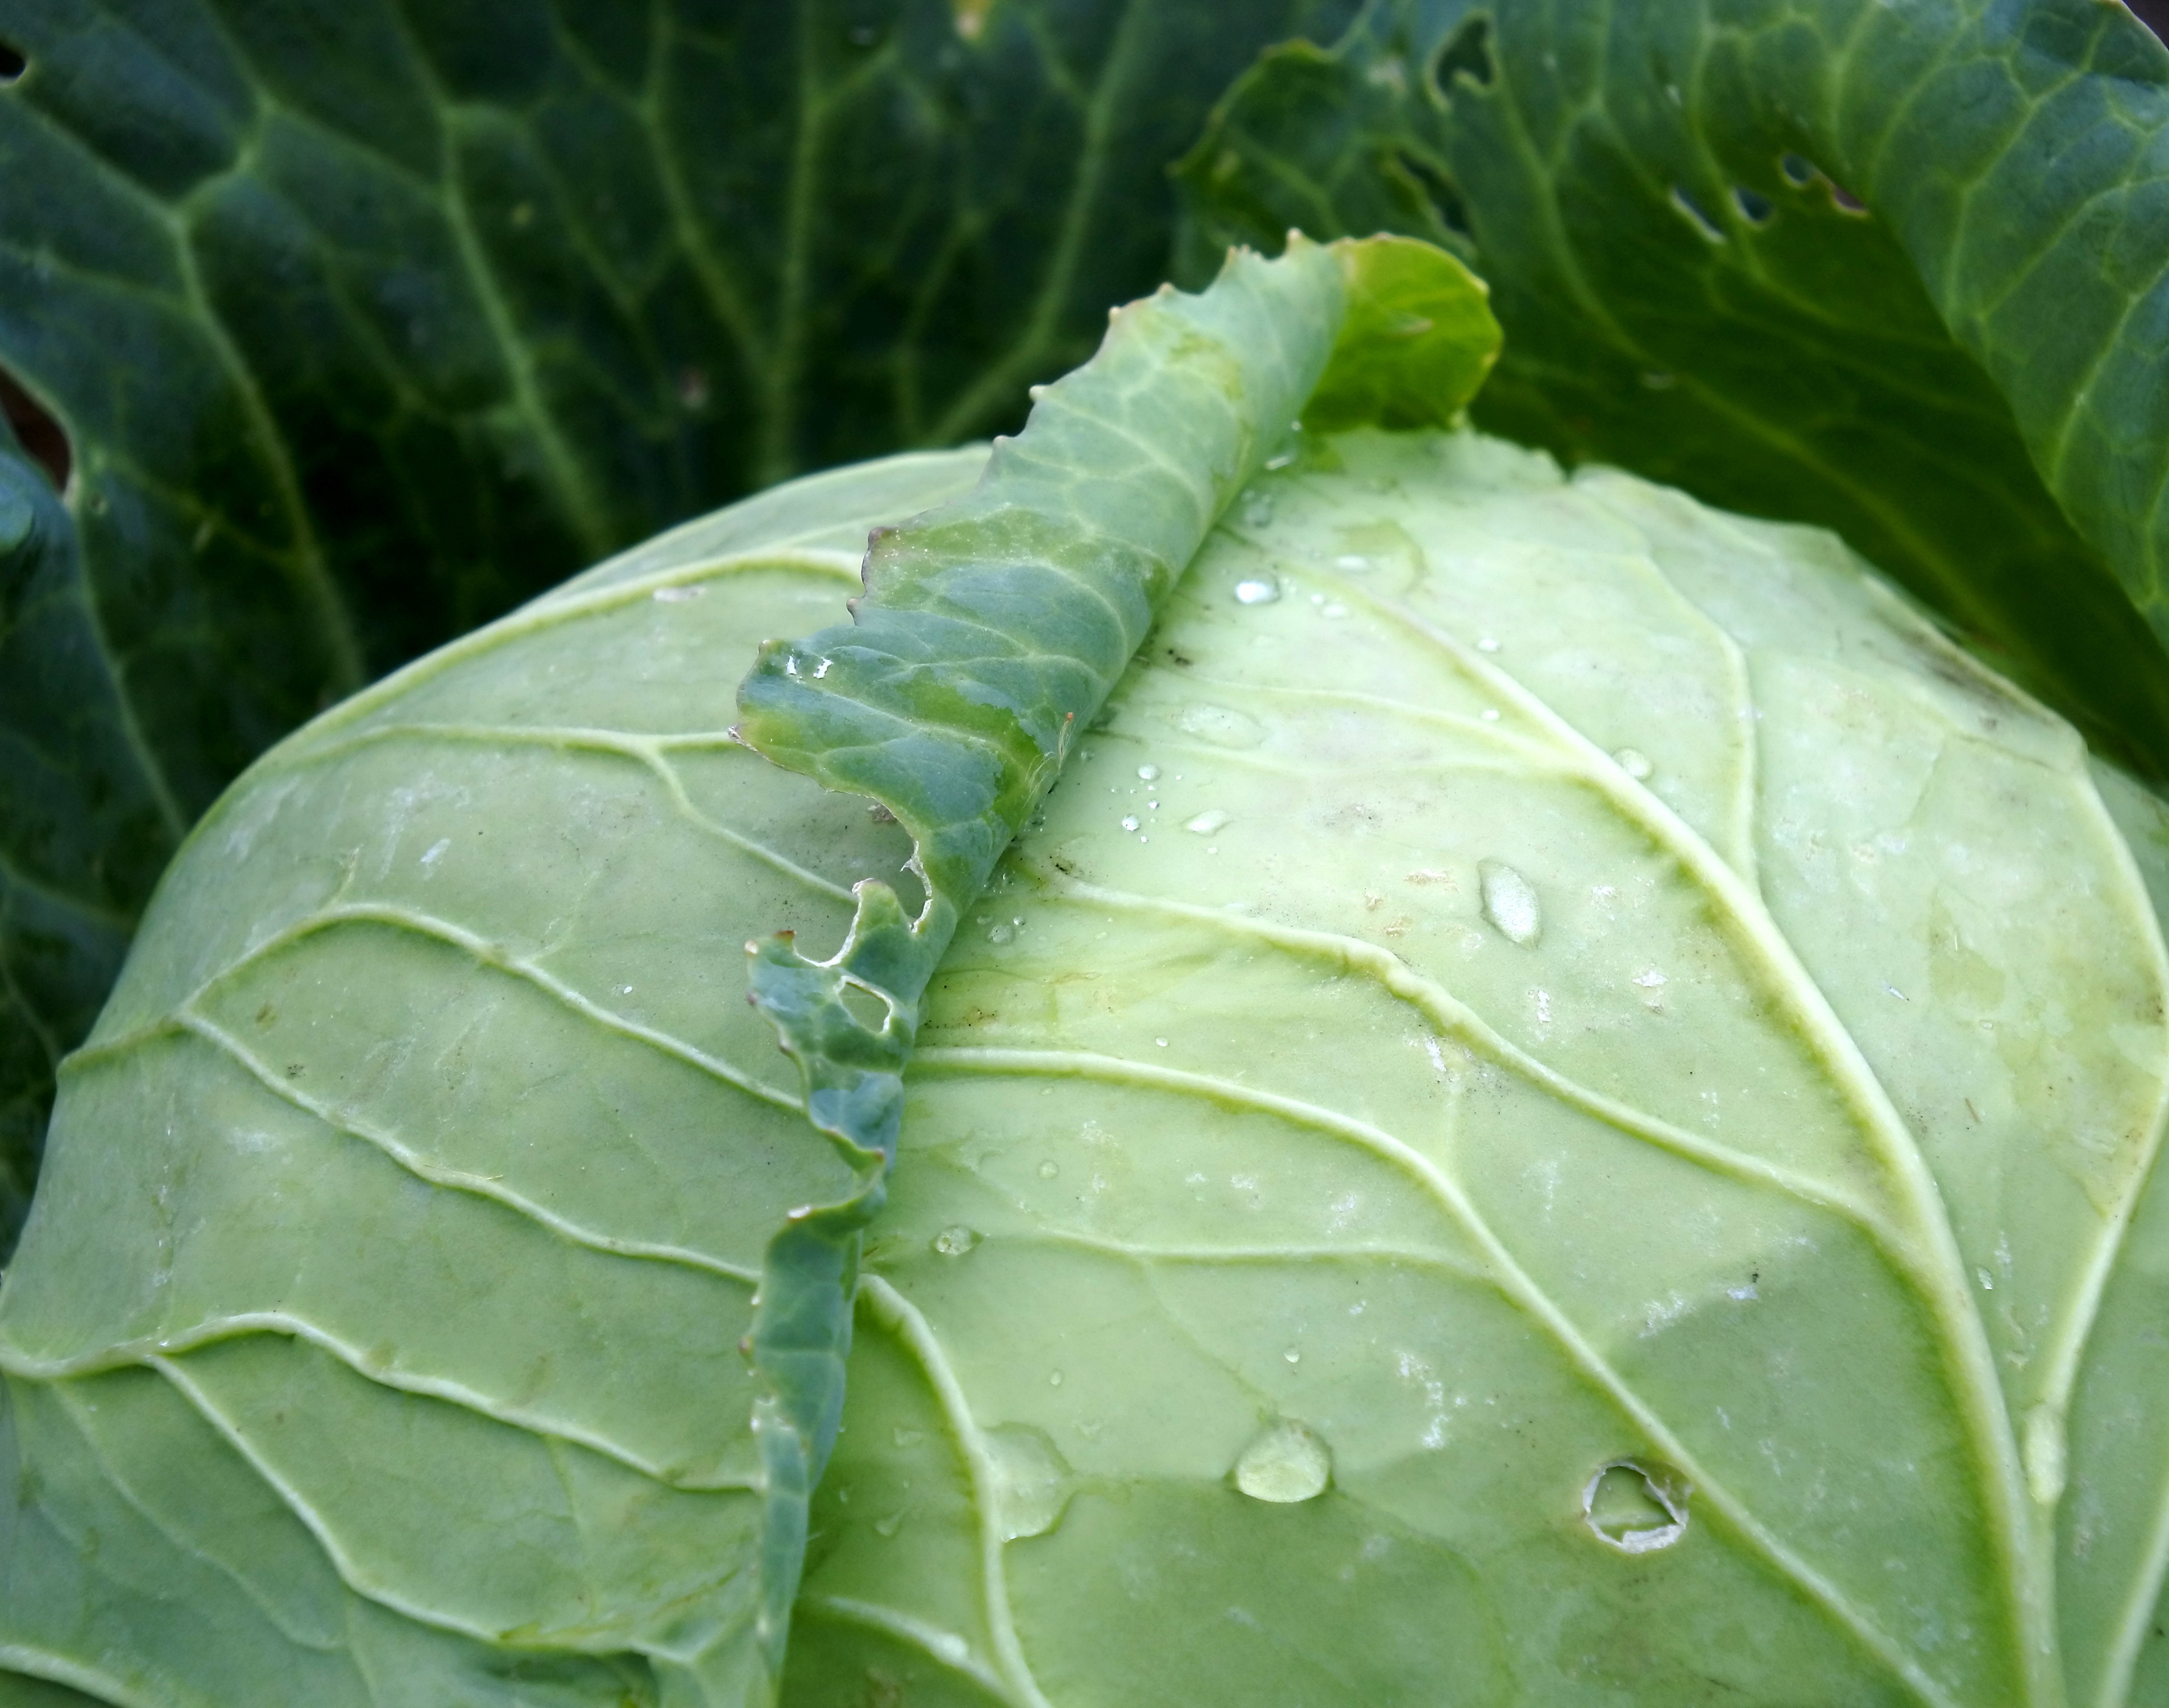
leaf, food, green, produce, vegetable, fresh, agriculture, closeup, delicious, use, one, nutrition, rosa, tasty, diet, cabbage, forks, taste, collard greens, a healthy diet, useful, from the garden, kochan, leaf vegetable, forks of cabbage